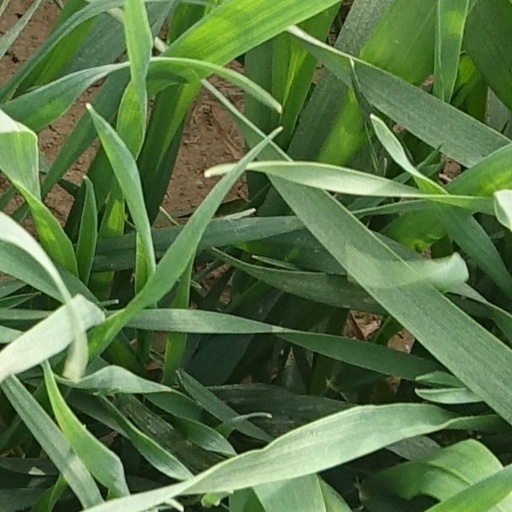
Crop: wheat